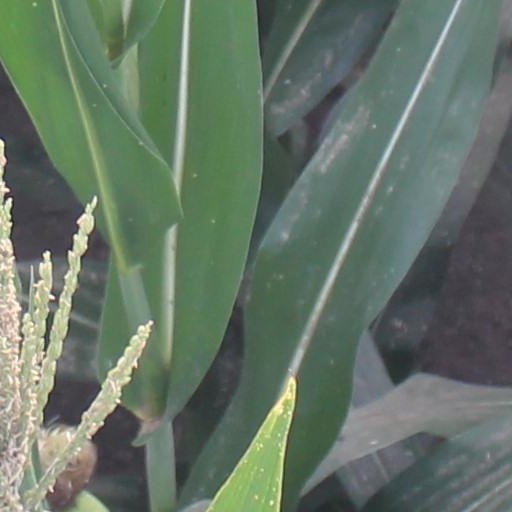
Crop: maize; corn